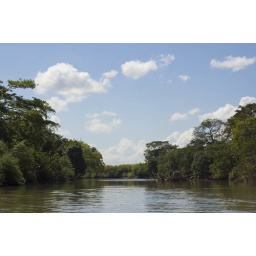
Taking a boat cruise down a river in Pallo Verde Nat. Park in Costa Rica.